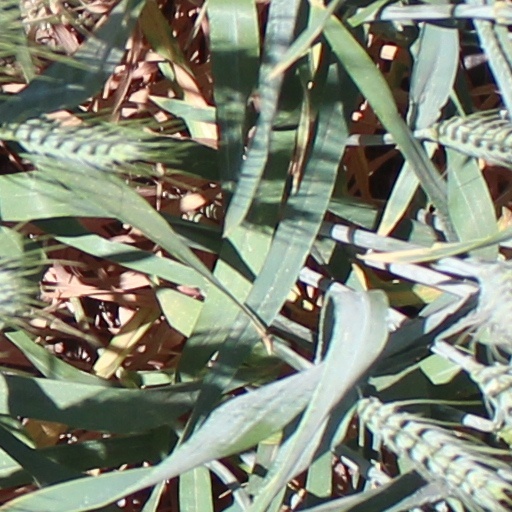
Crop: wheat